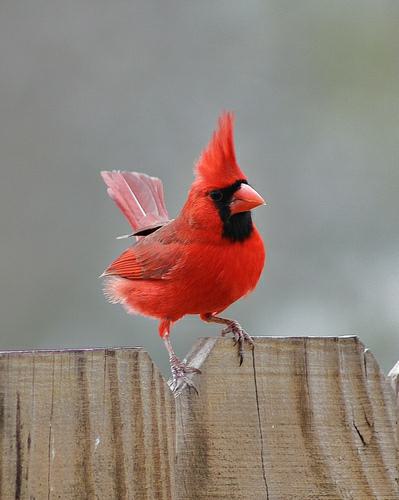
A photo of a cardinal